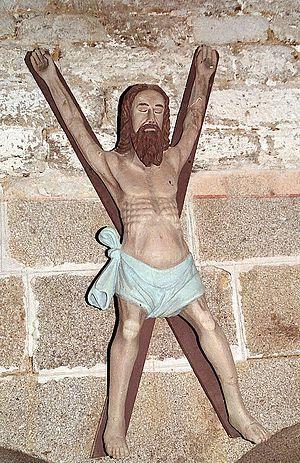
église Brasparts, denez goasguen.
L'église Notre-Dame-et-Saint-Tugen, plus souvent appelée église de Brasparts est une église bretonne située à Brasparts dans le Finistère. Construite en granite, elle date en partie du XVIᵉ siècle. Elle est dédiée à la Vierge-Marie et à saint Tugen, un saint breton. Elle a été classée monument historique par arrêté du 21 décembre 1914.